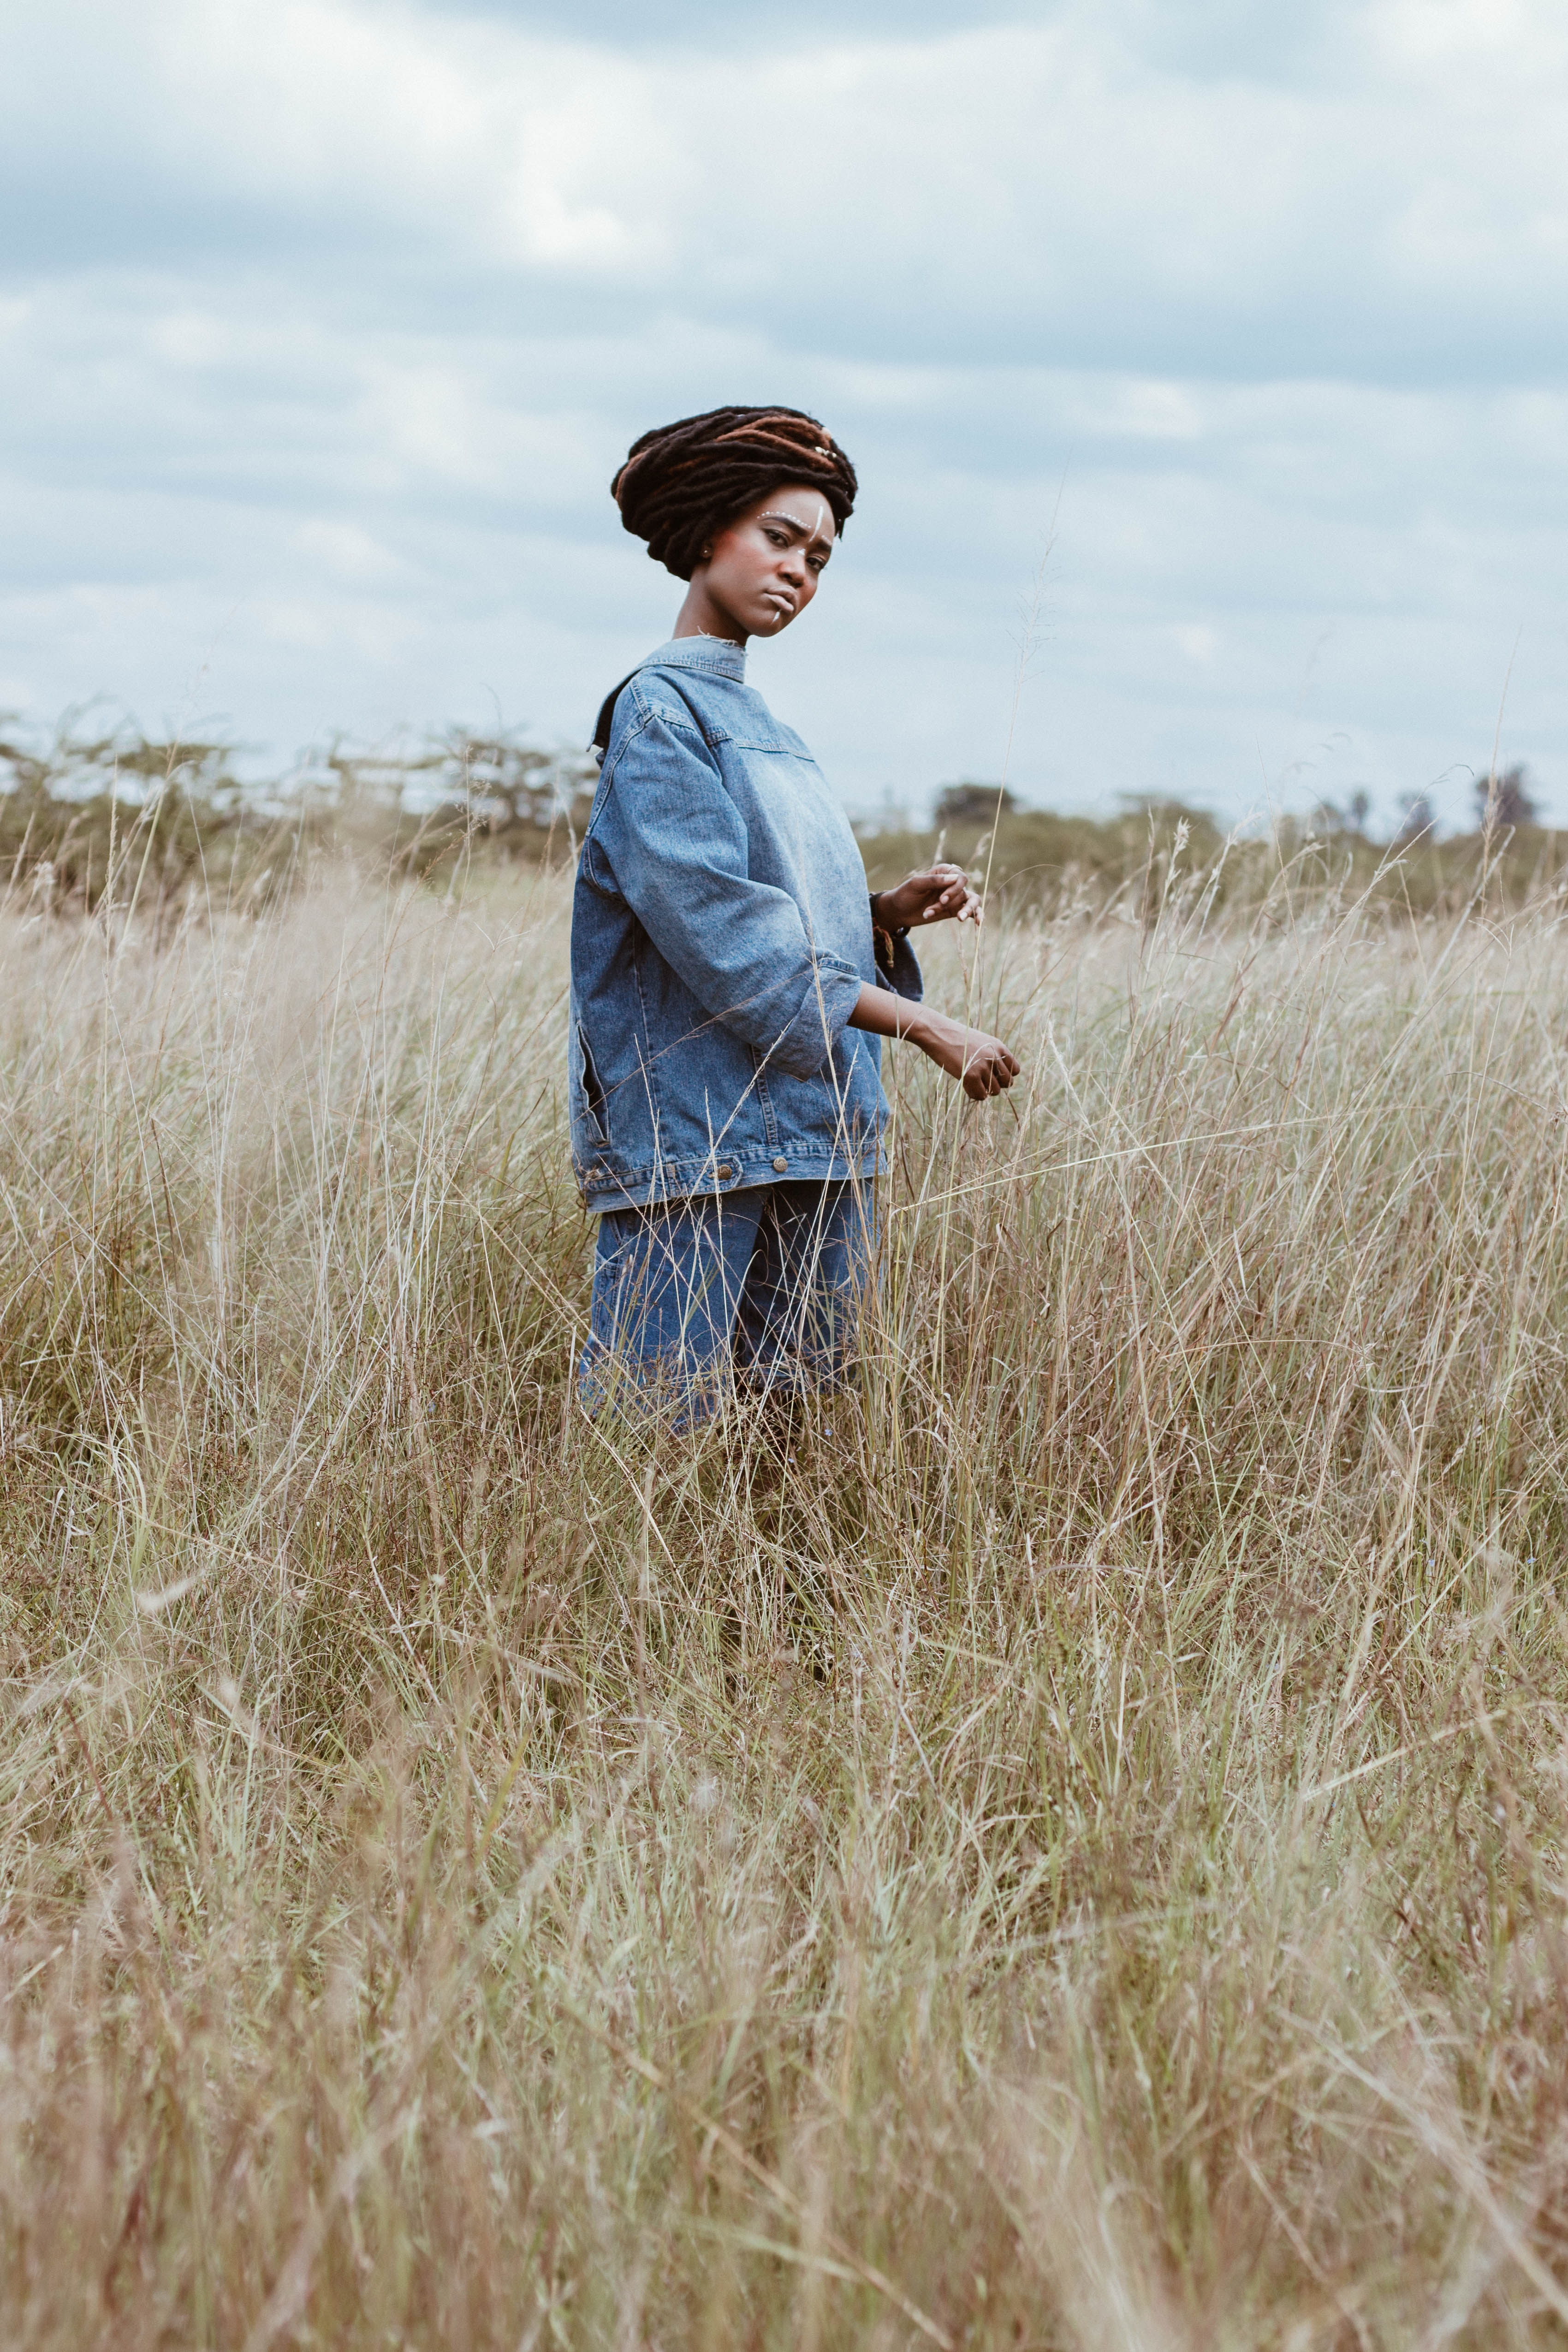
People in nature, grassland, photograph, grass, prairie, straw, field, grass family, sky, fashion, ecoregion, outerwear, photography, plant, summer, dress, steppe, headgear, long hair, meadow, photo shoot, brown hair, agriculture, hay, plain, crop, rye, phragmites, denim, happy, jeans, savanna